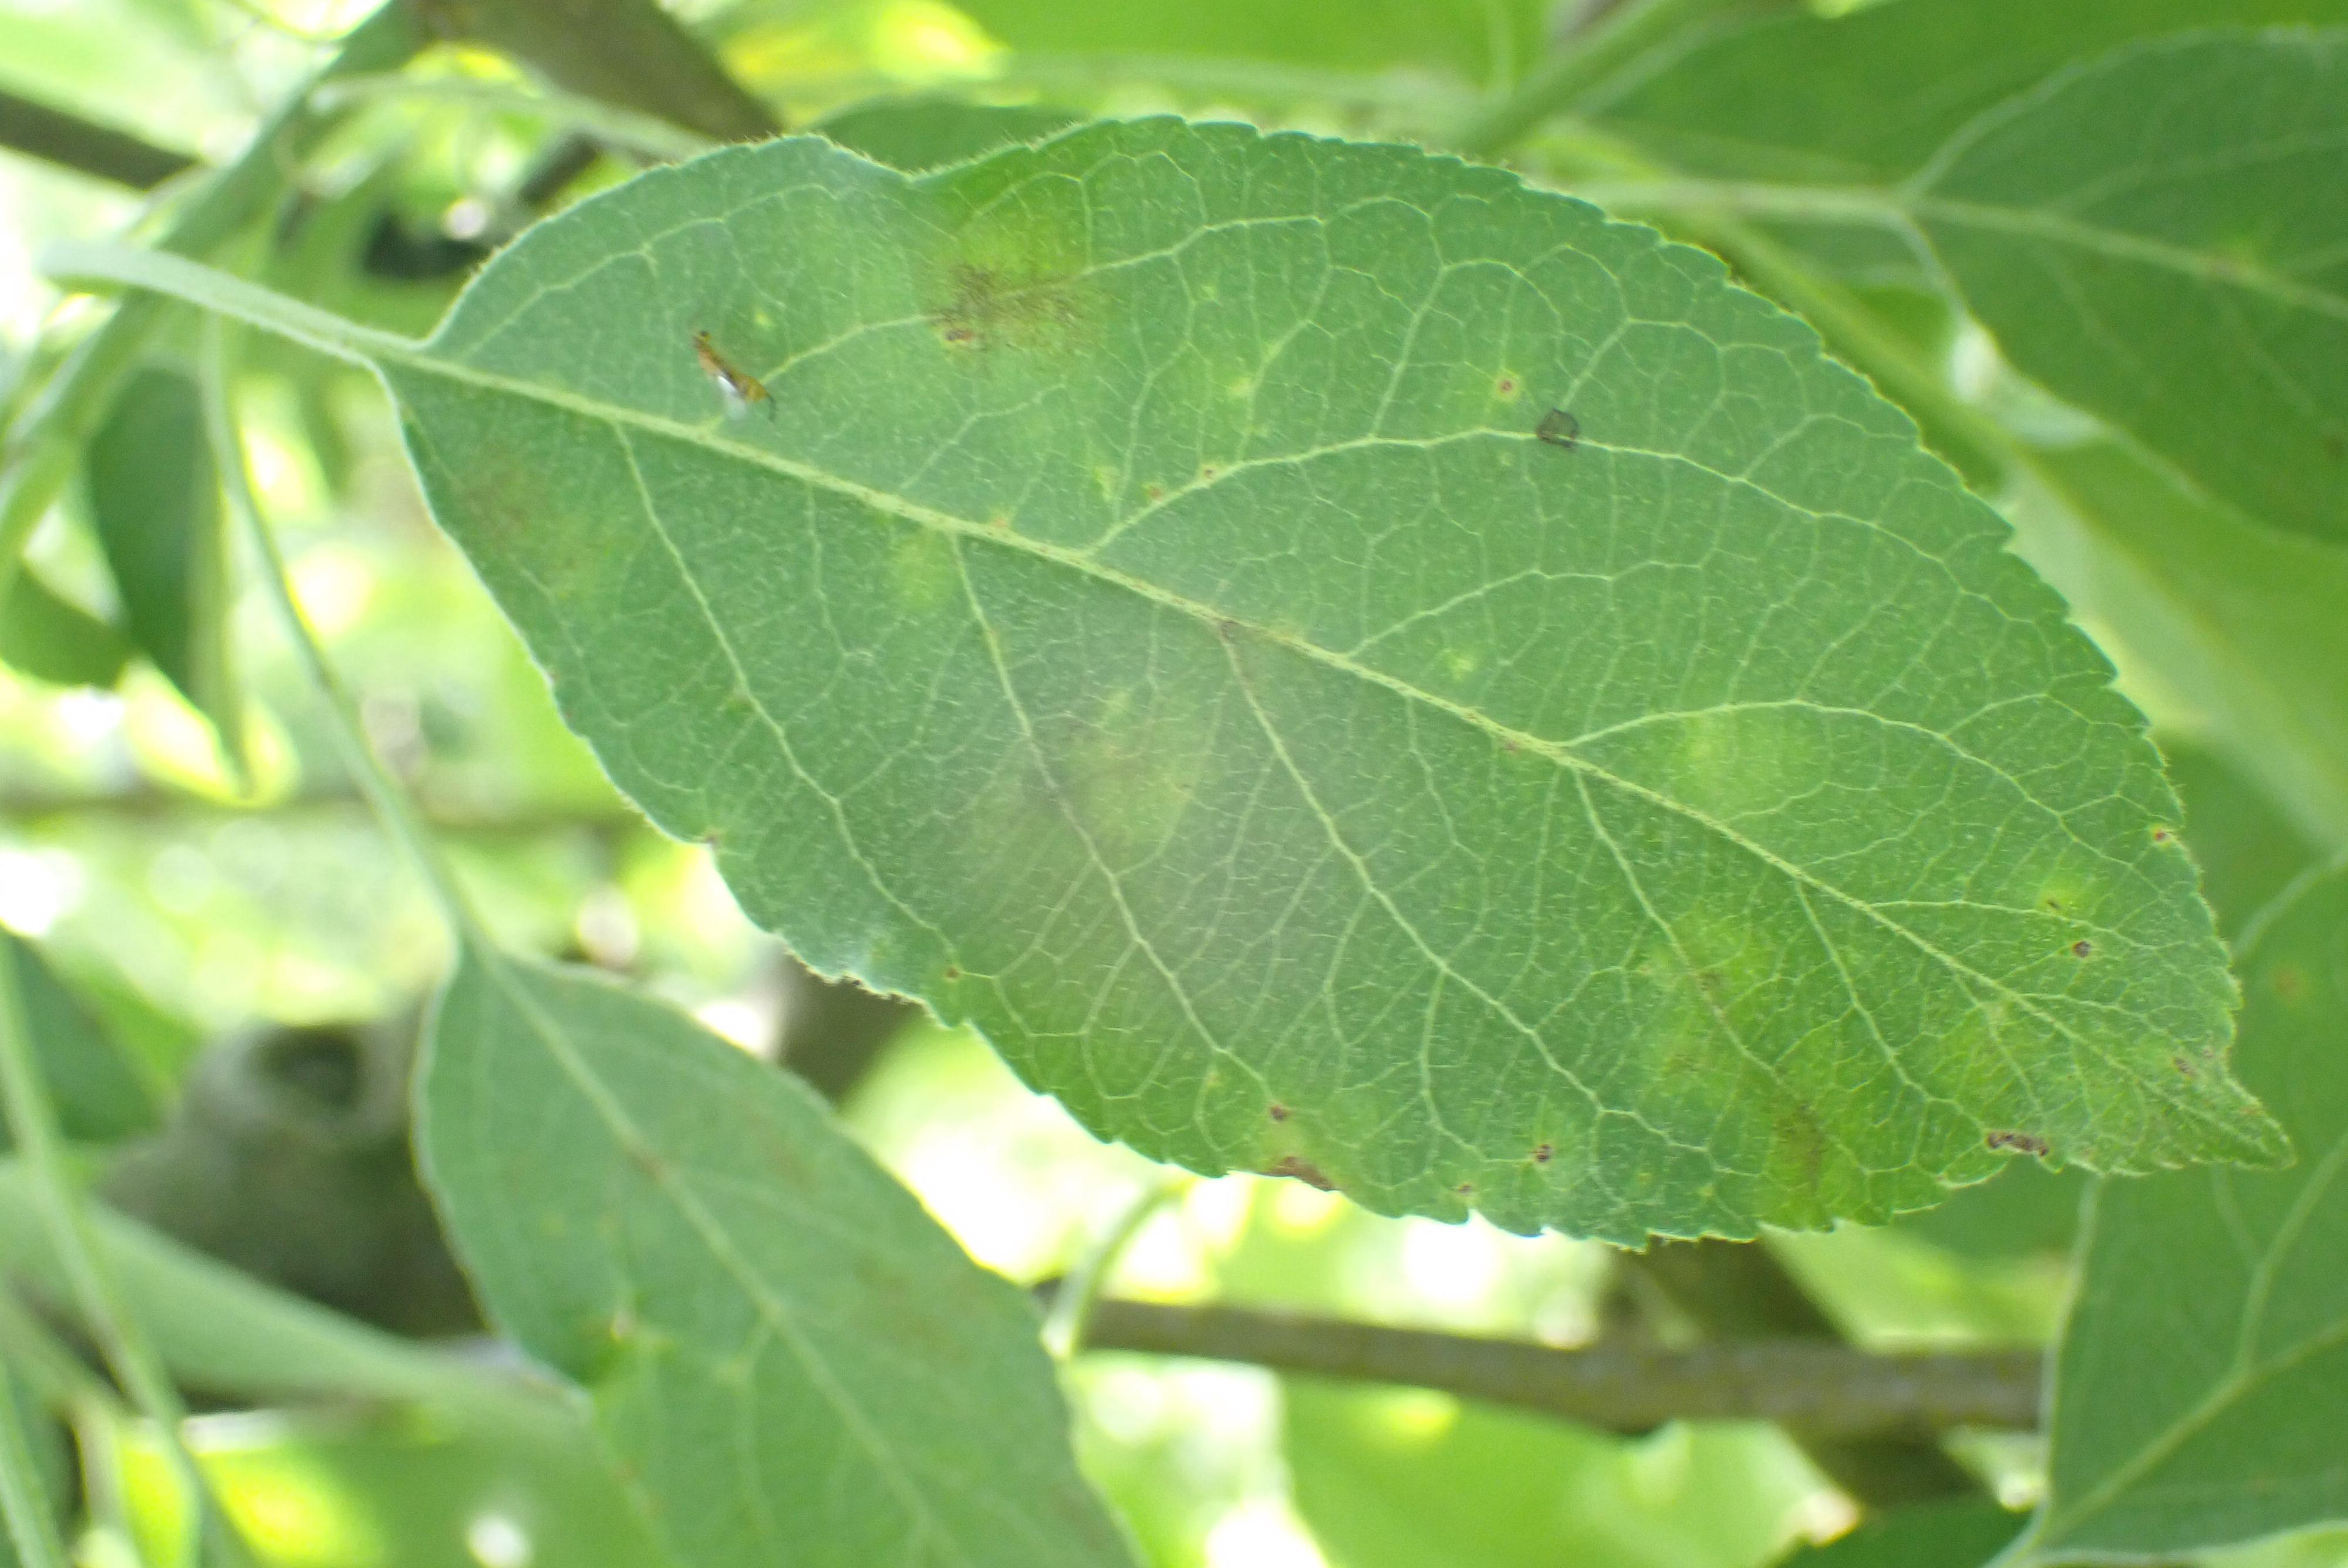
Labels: scab